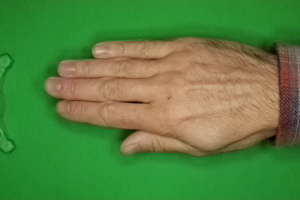
Label: paper